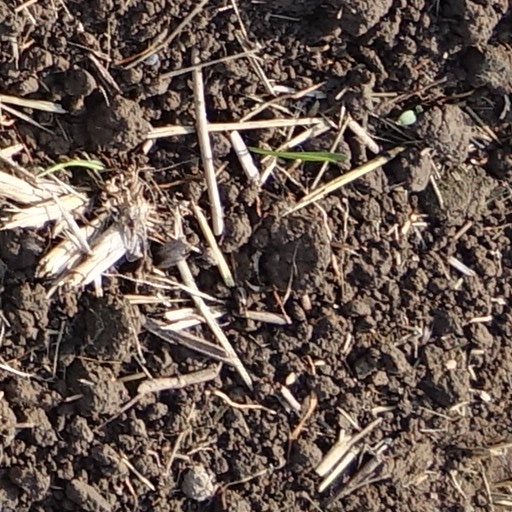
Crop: wheat